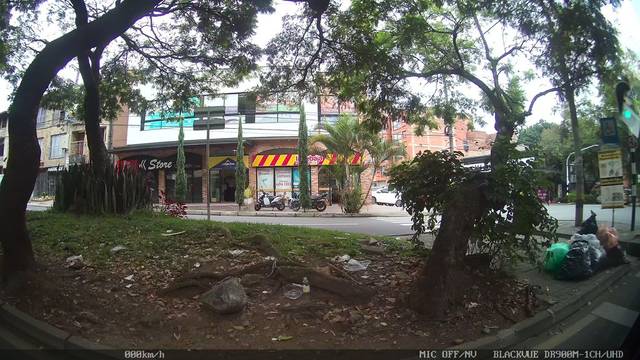
Region: Colombia
Coordinates: 6.243, -75.6